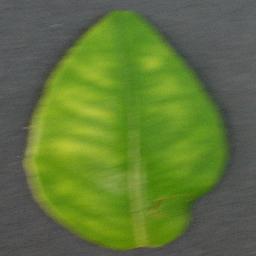
Label: Orange___Haunglongbing_(Citrus_greening)